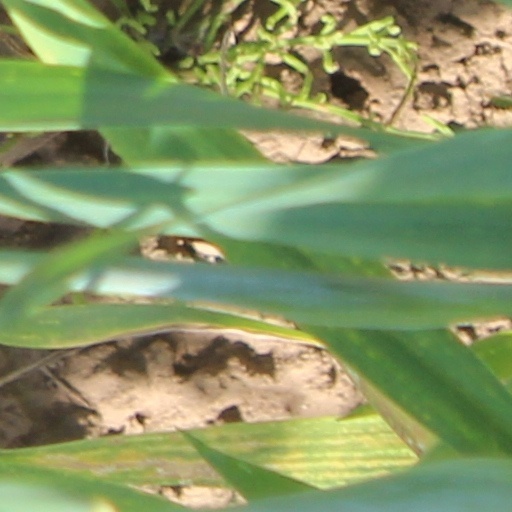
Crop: wheat